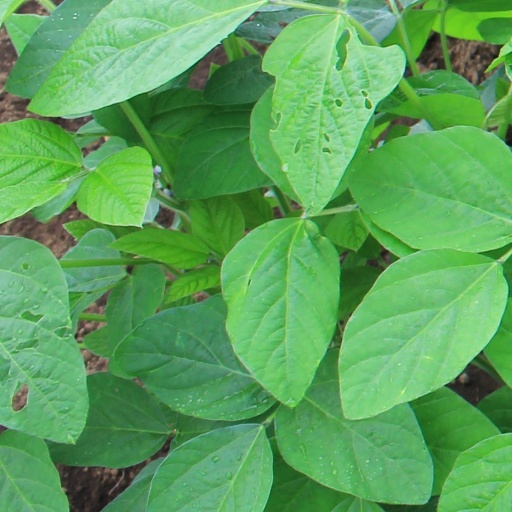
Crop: soybean